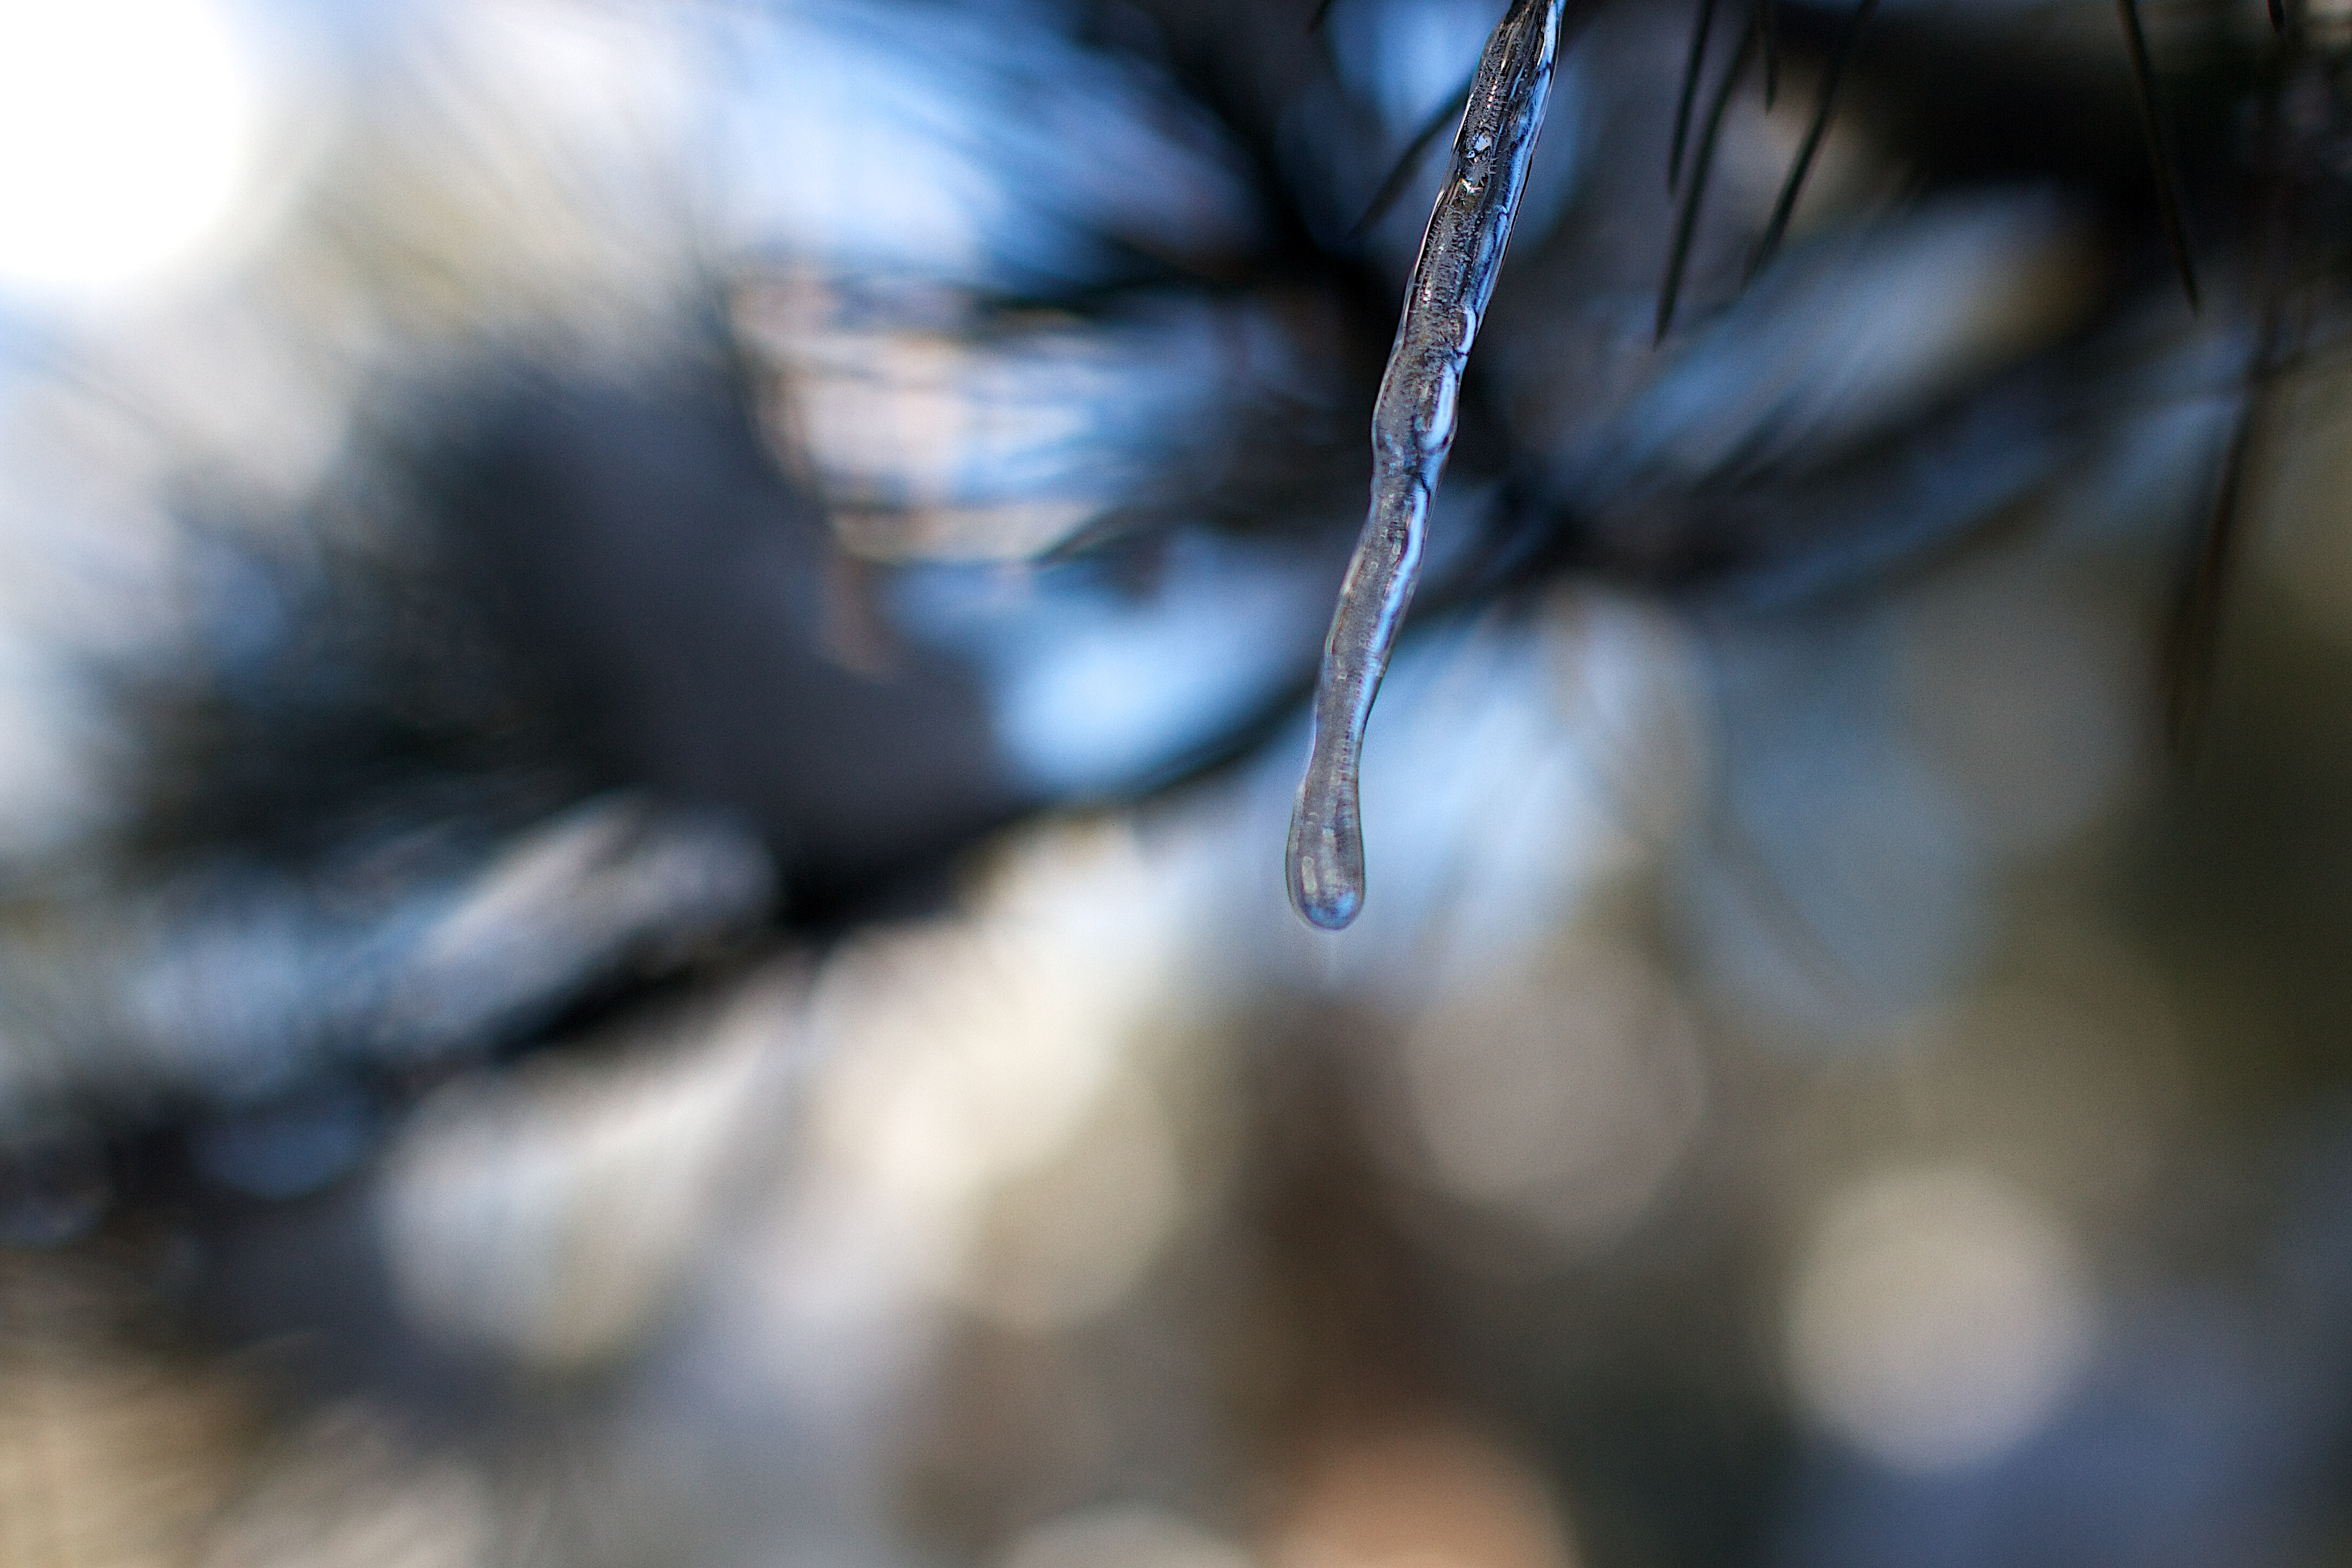
tree, water, branch, winter, photography, sunlight, leaf, flower, spring, reflection, autumn, blue, season, close up, freezing, macro photography